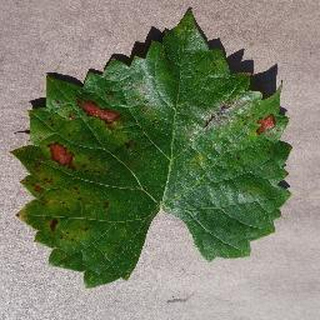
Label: grape_esca_black_measles